J. J. Wolf

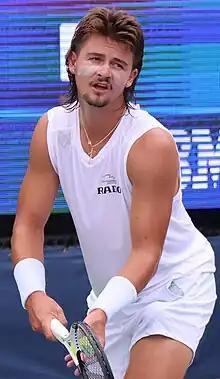
Wolf at the 2023 US Open

Jeffrey John "J. J." Wolf (born December 21, 1998) is an American professional tennis player. He has a career-high ATP singles ranking of world No. 39, achieved on 13 February 2023. On the junior tour, Wolf has a career-high ranking of No. 18 achieved on 16 May 2016.